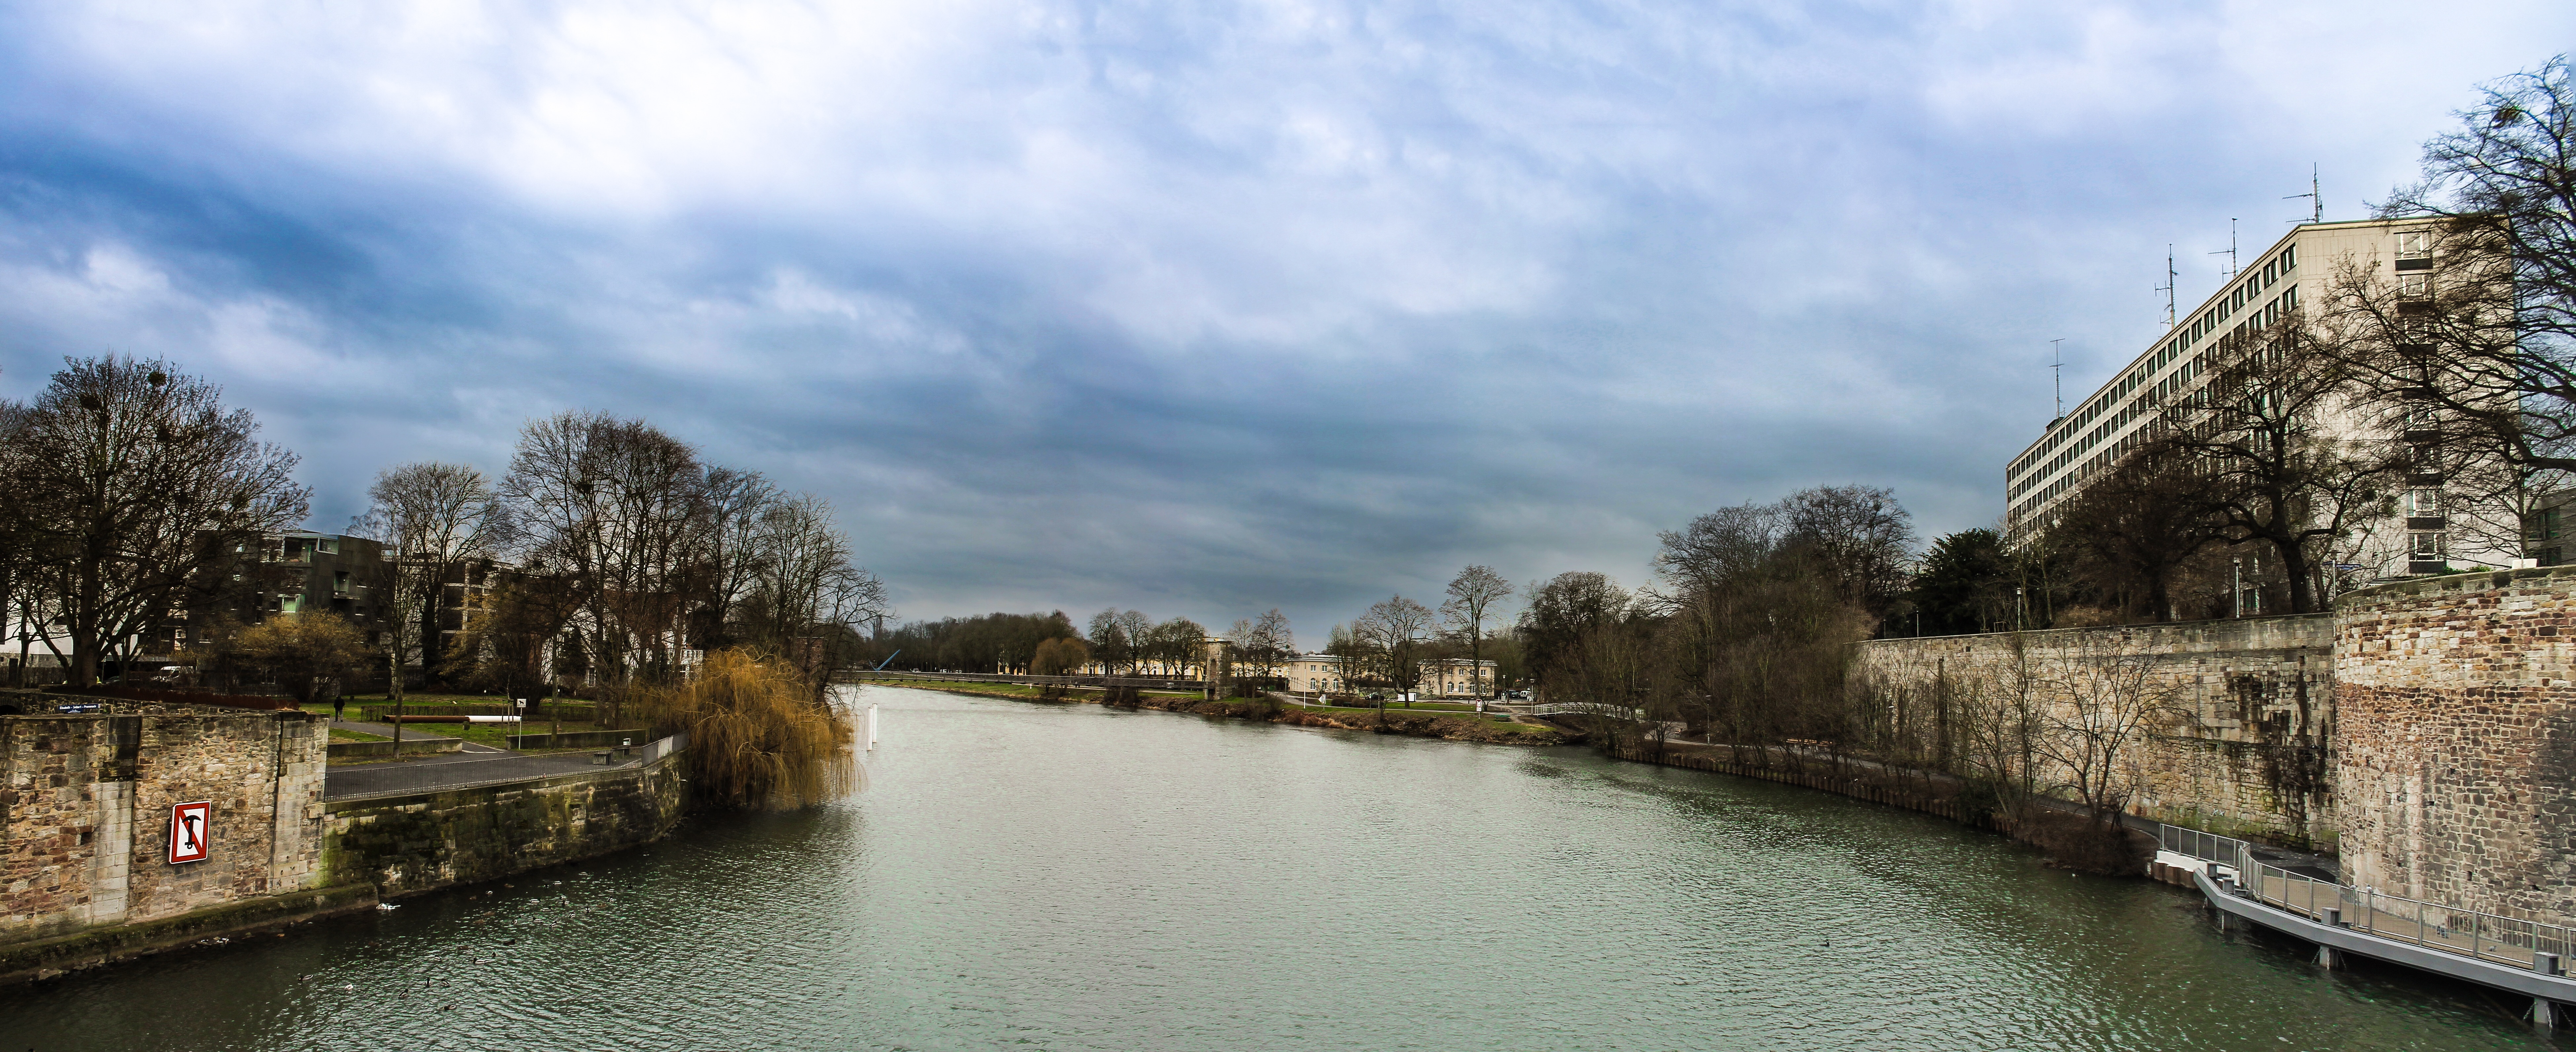
landscape, water, nature, horizon, architecture, sky, city, river, canal, green, reflection, blue, waterway, body of water, blue sky, clouds, homes, channel, moat, kassel, landform, geographical feature, fulda